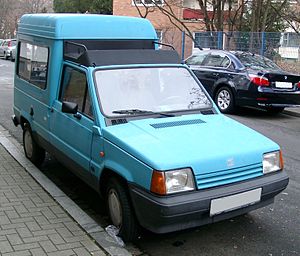
Seat Marbella / SEAT Terra
SEAT Terra
SEAT Marbella var en tredørs mikrobil baseret på SEAT Panda. Den blev introduceret i efteråret 1986 som en faceliftet udgave af Panda.